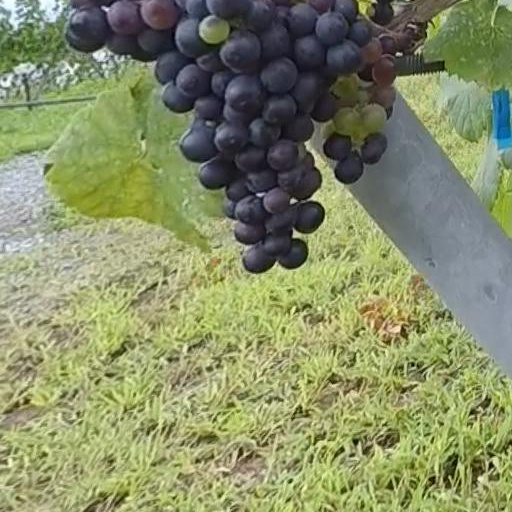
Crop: grape